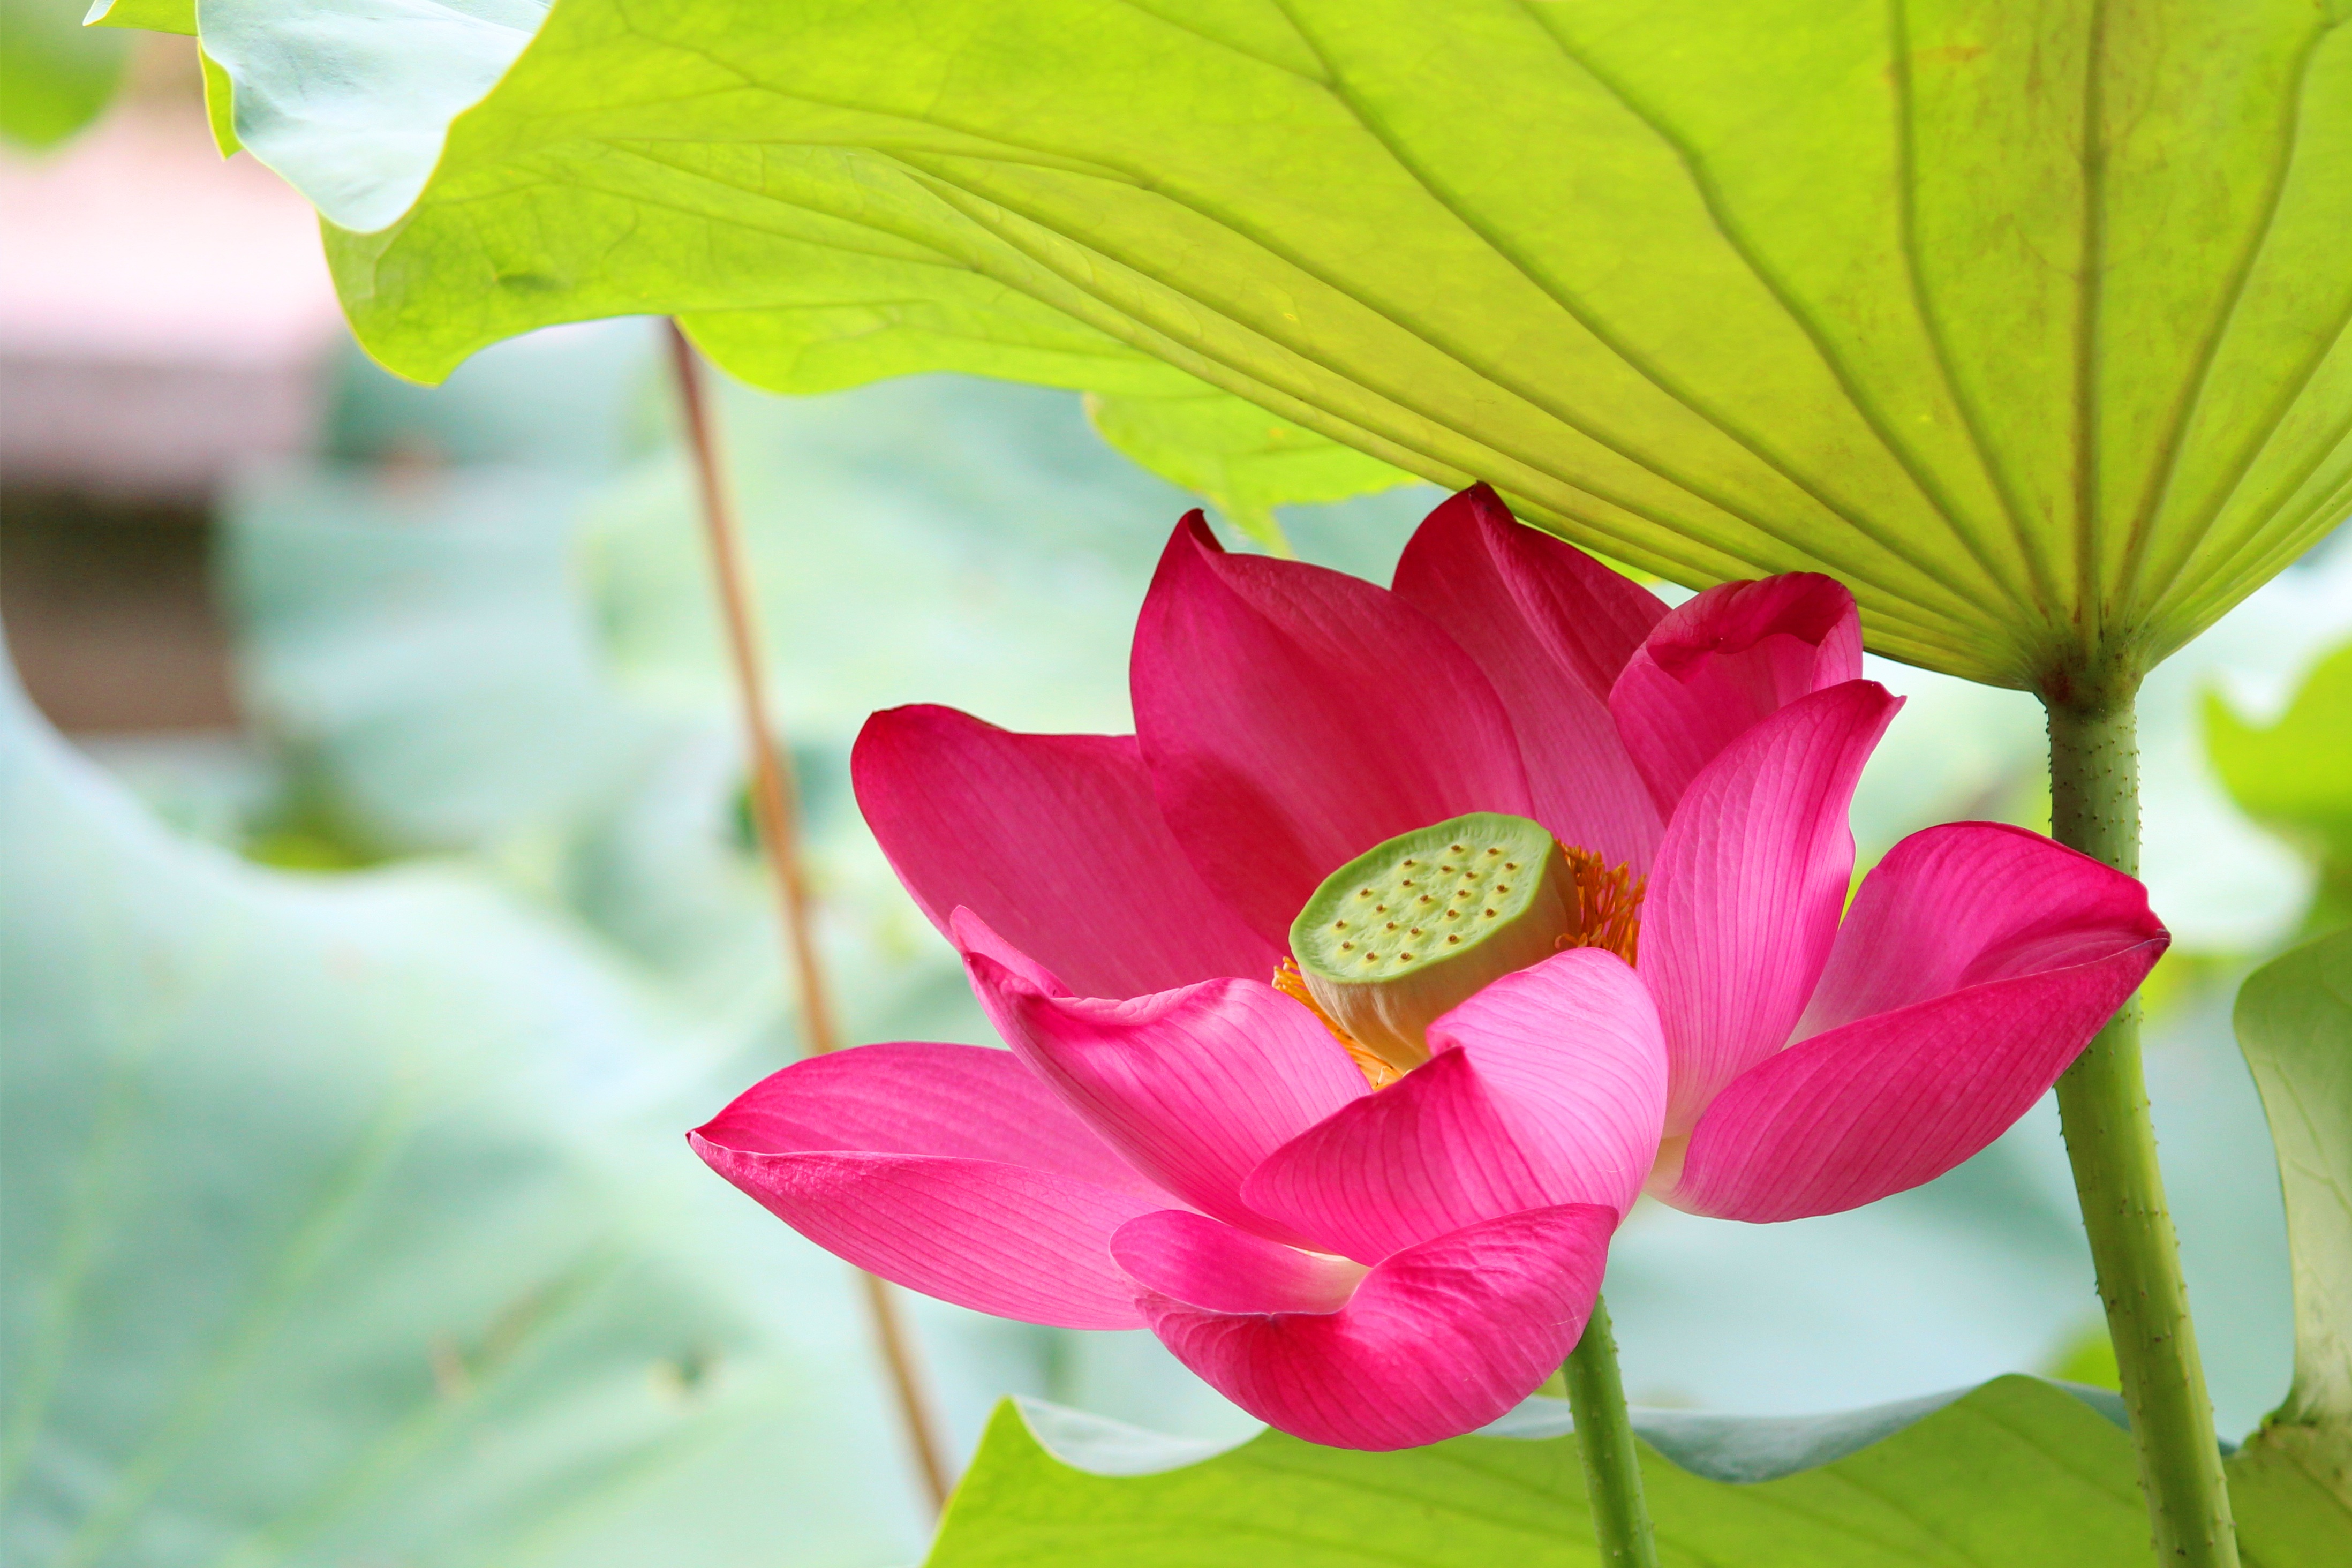
sacred lotus, flower, lotus family, lotus, plant, aquatic plant, pink, flora, proteales, botany, land plant, petal, flowering plant, macro photography, plant stem